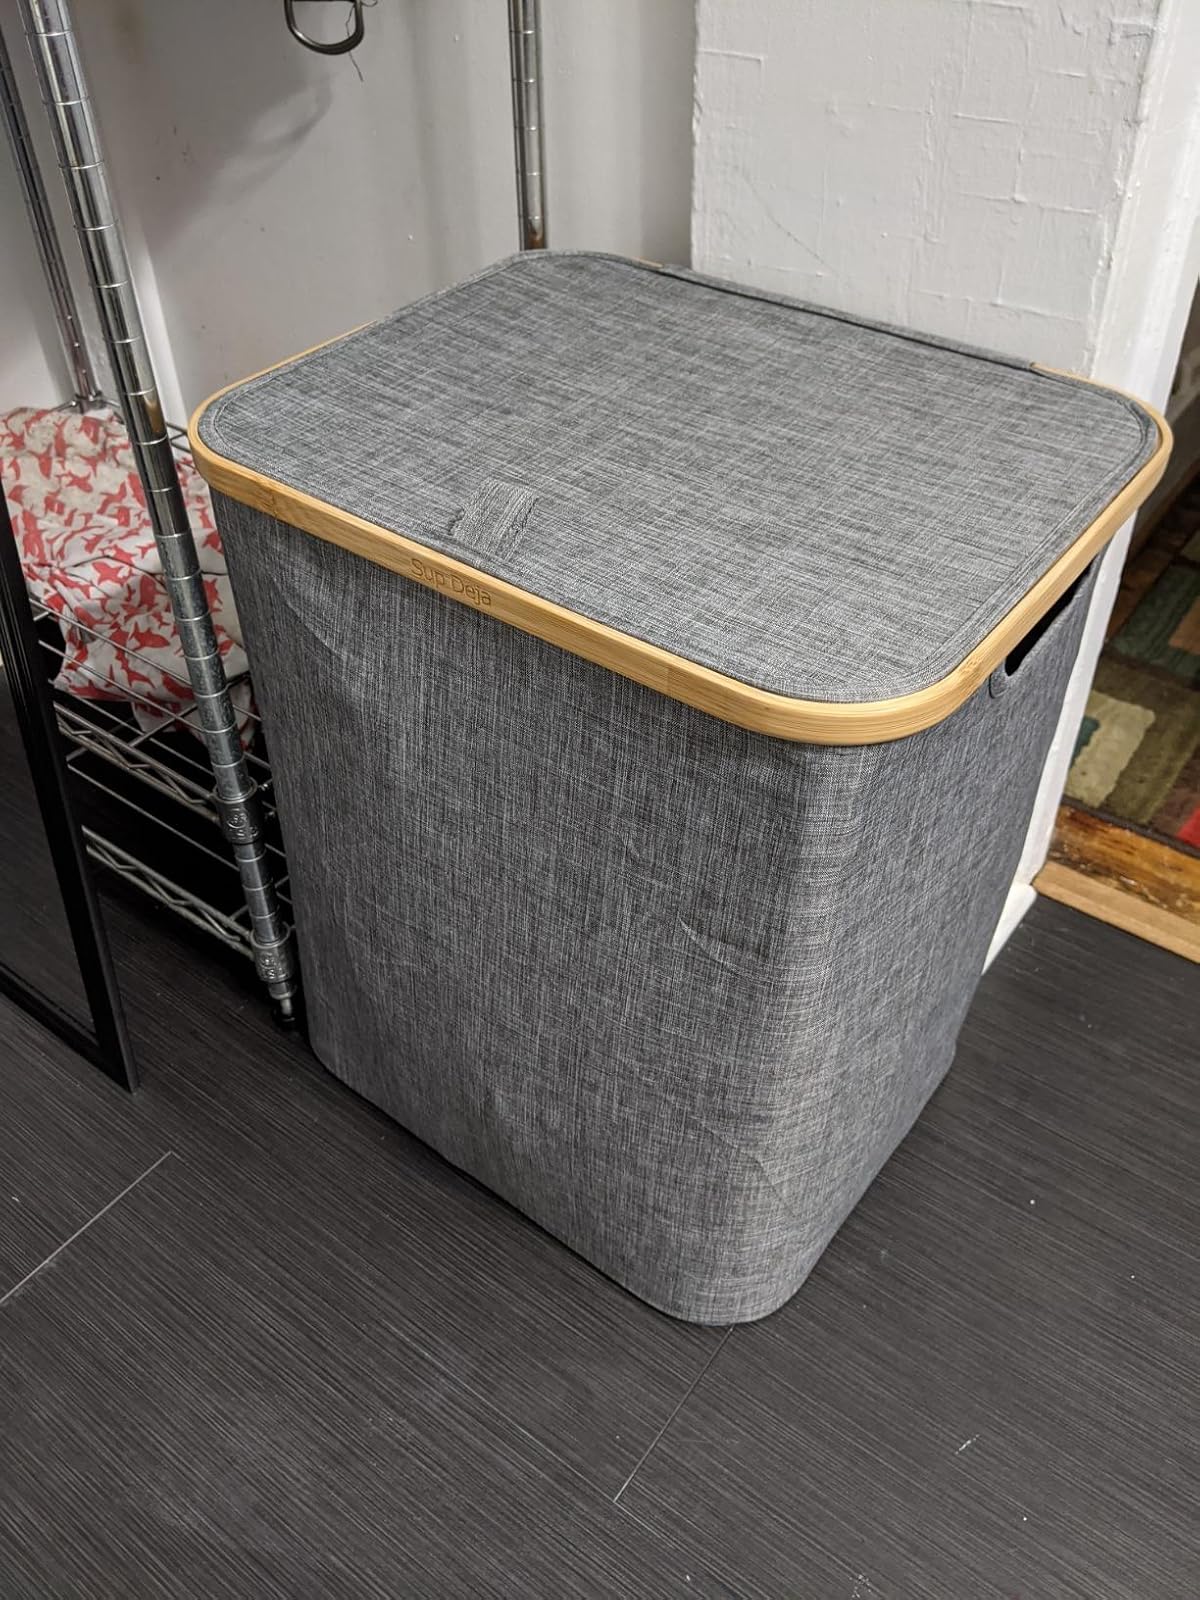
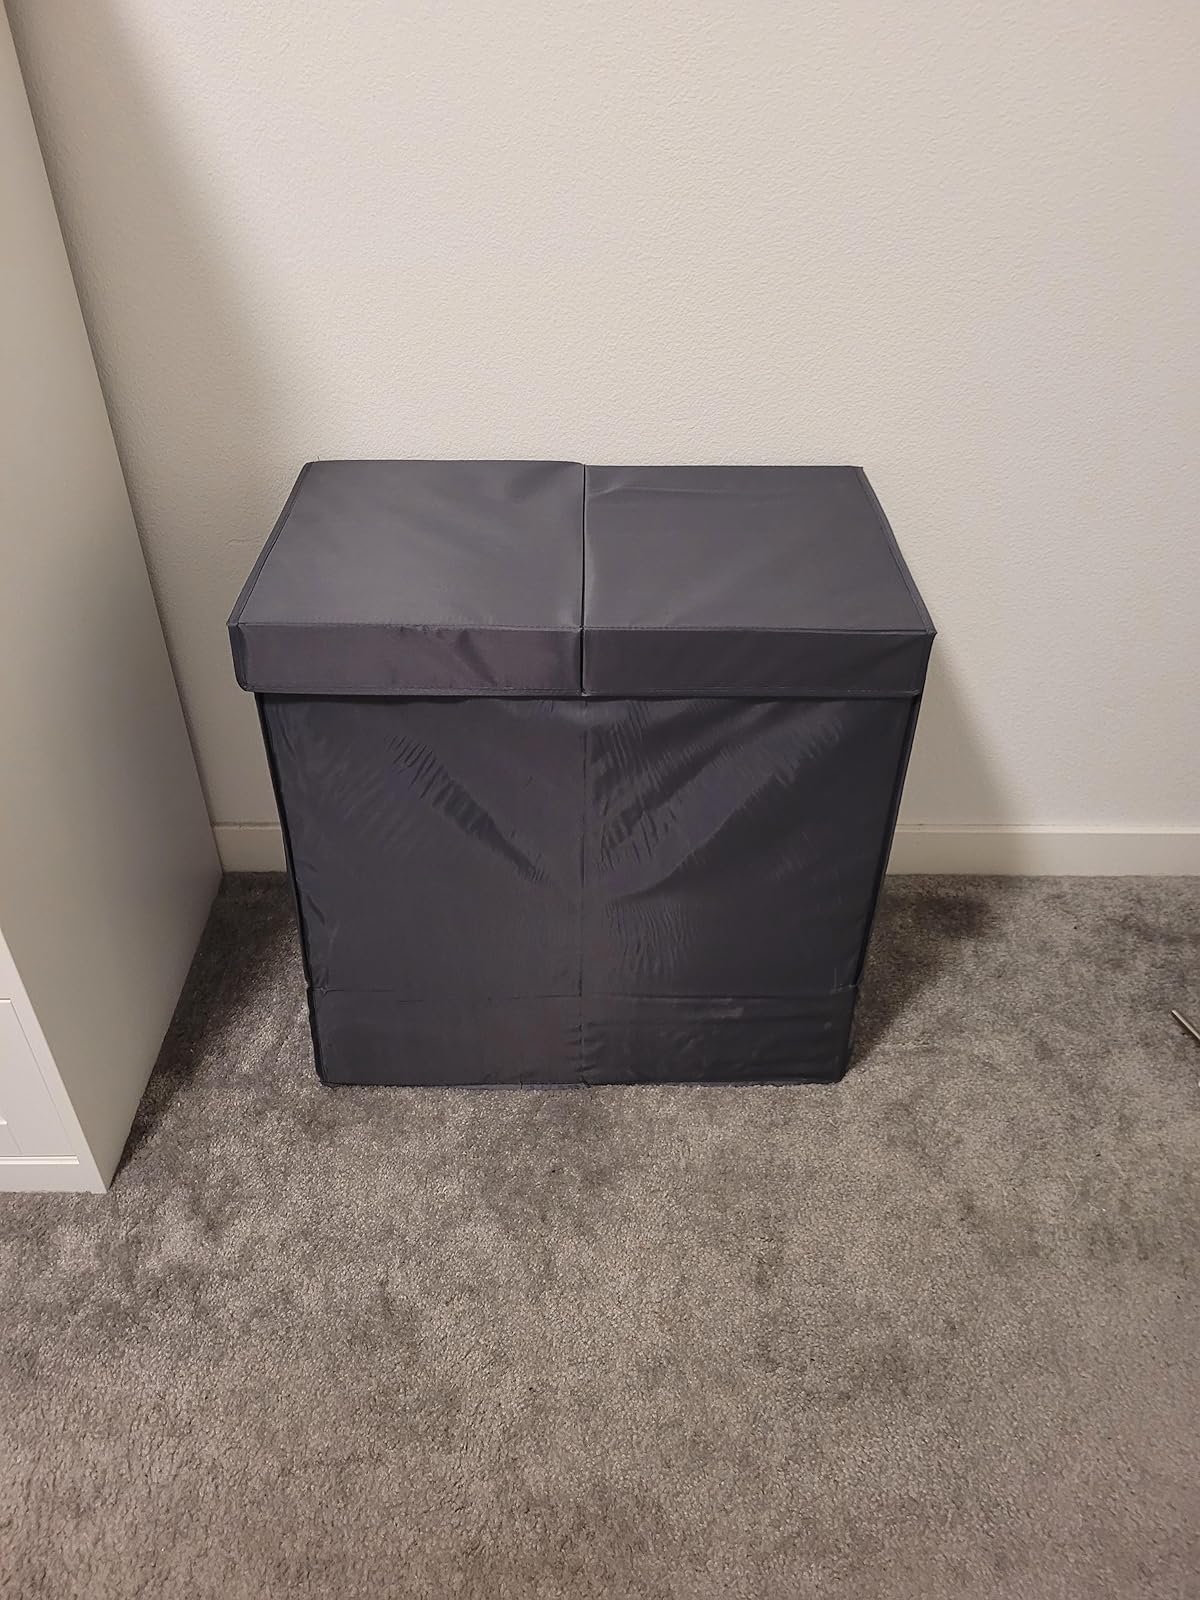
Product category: items_hamper
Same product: no